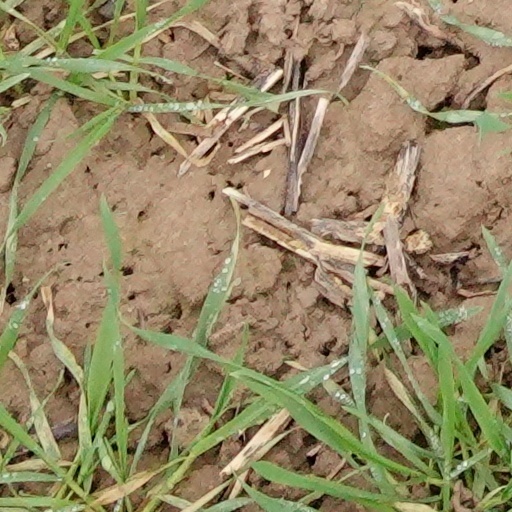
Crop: wheat